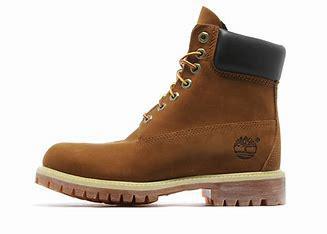
Brand: Timberland
Model: 6 Inch